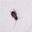
Label: cockroach